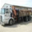
Label: truck